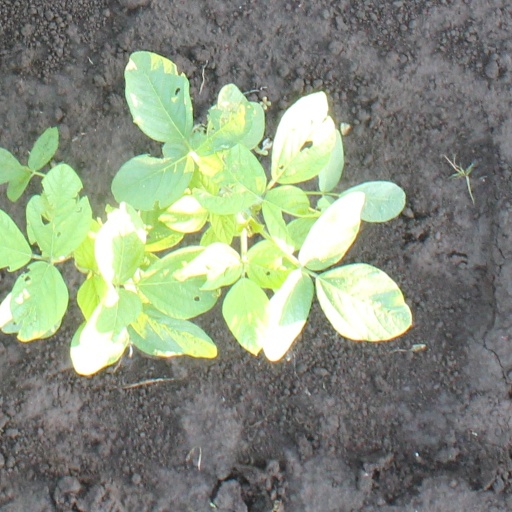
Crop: soybean